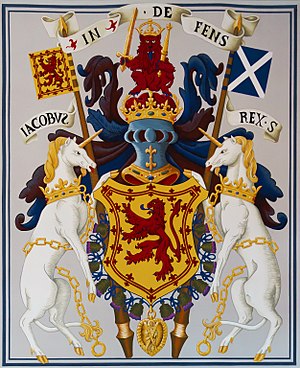
Huset Stuart
Jakob 5.'s ((James V's) våben.
Huset Stuart eller Stewart var et skotsk, og senere britisk, fyrstehus af normannisk ophav. Navnet stammer fra den gamle skotske titel High Steward. Maria Stuart tog den franske skrivemåde Stuart i brug, da hun boede i Frankrig.